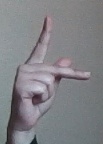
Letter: dha